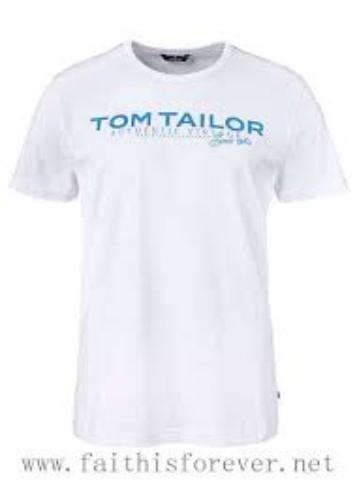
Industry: Clothes